Platanorrevma

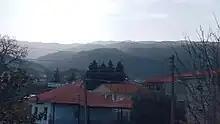
The ascending village of Platanorrevma

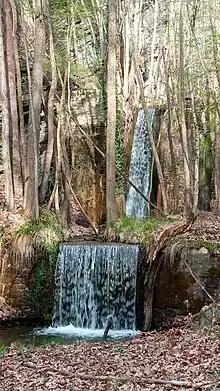
One of many waterfalls of Tranos Lakkos Path

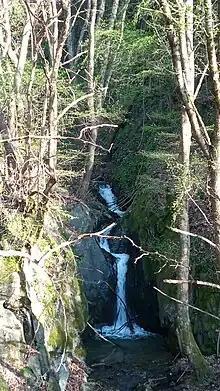
One of the many waterfalls in the area

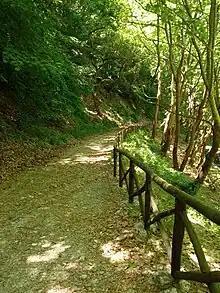
A trail in the area

Platanorrevma (also: "Platanórema") is a village located alongside the Pierian Mountains and Polifytos artificial lake in Servia municipality, Kozani regional unit, in the Greek region of Macedonia. It was named Platanorevma because of the existence of plane trees and streams that cross the village.